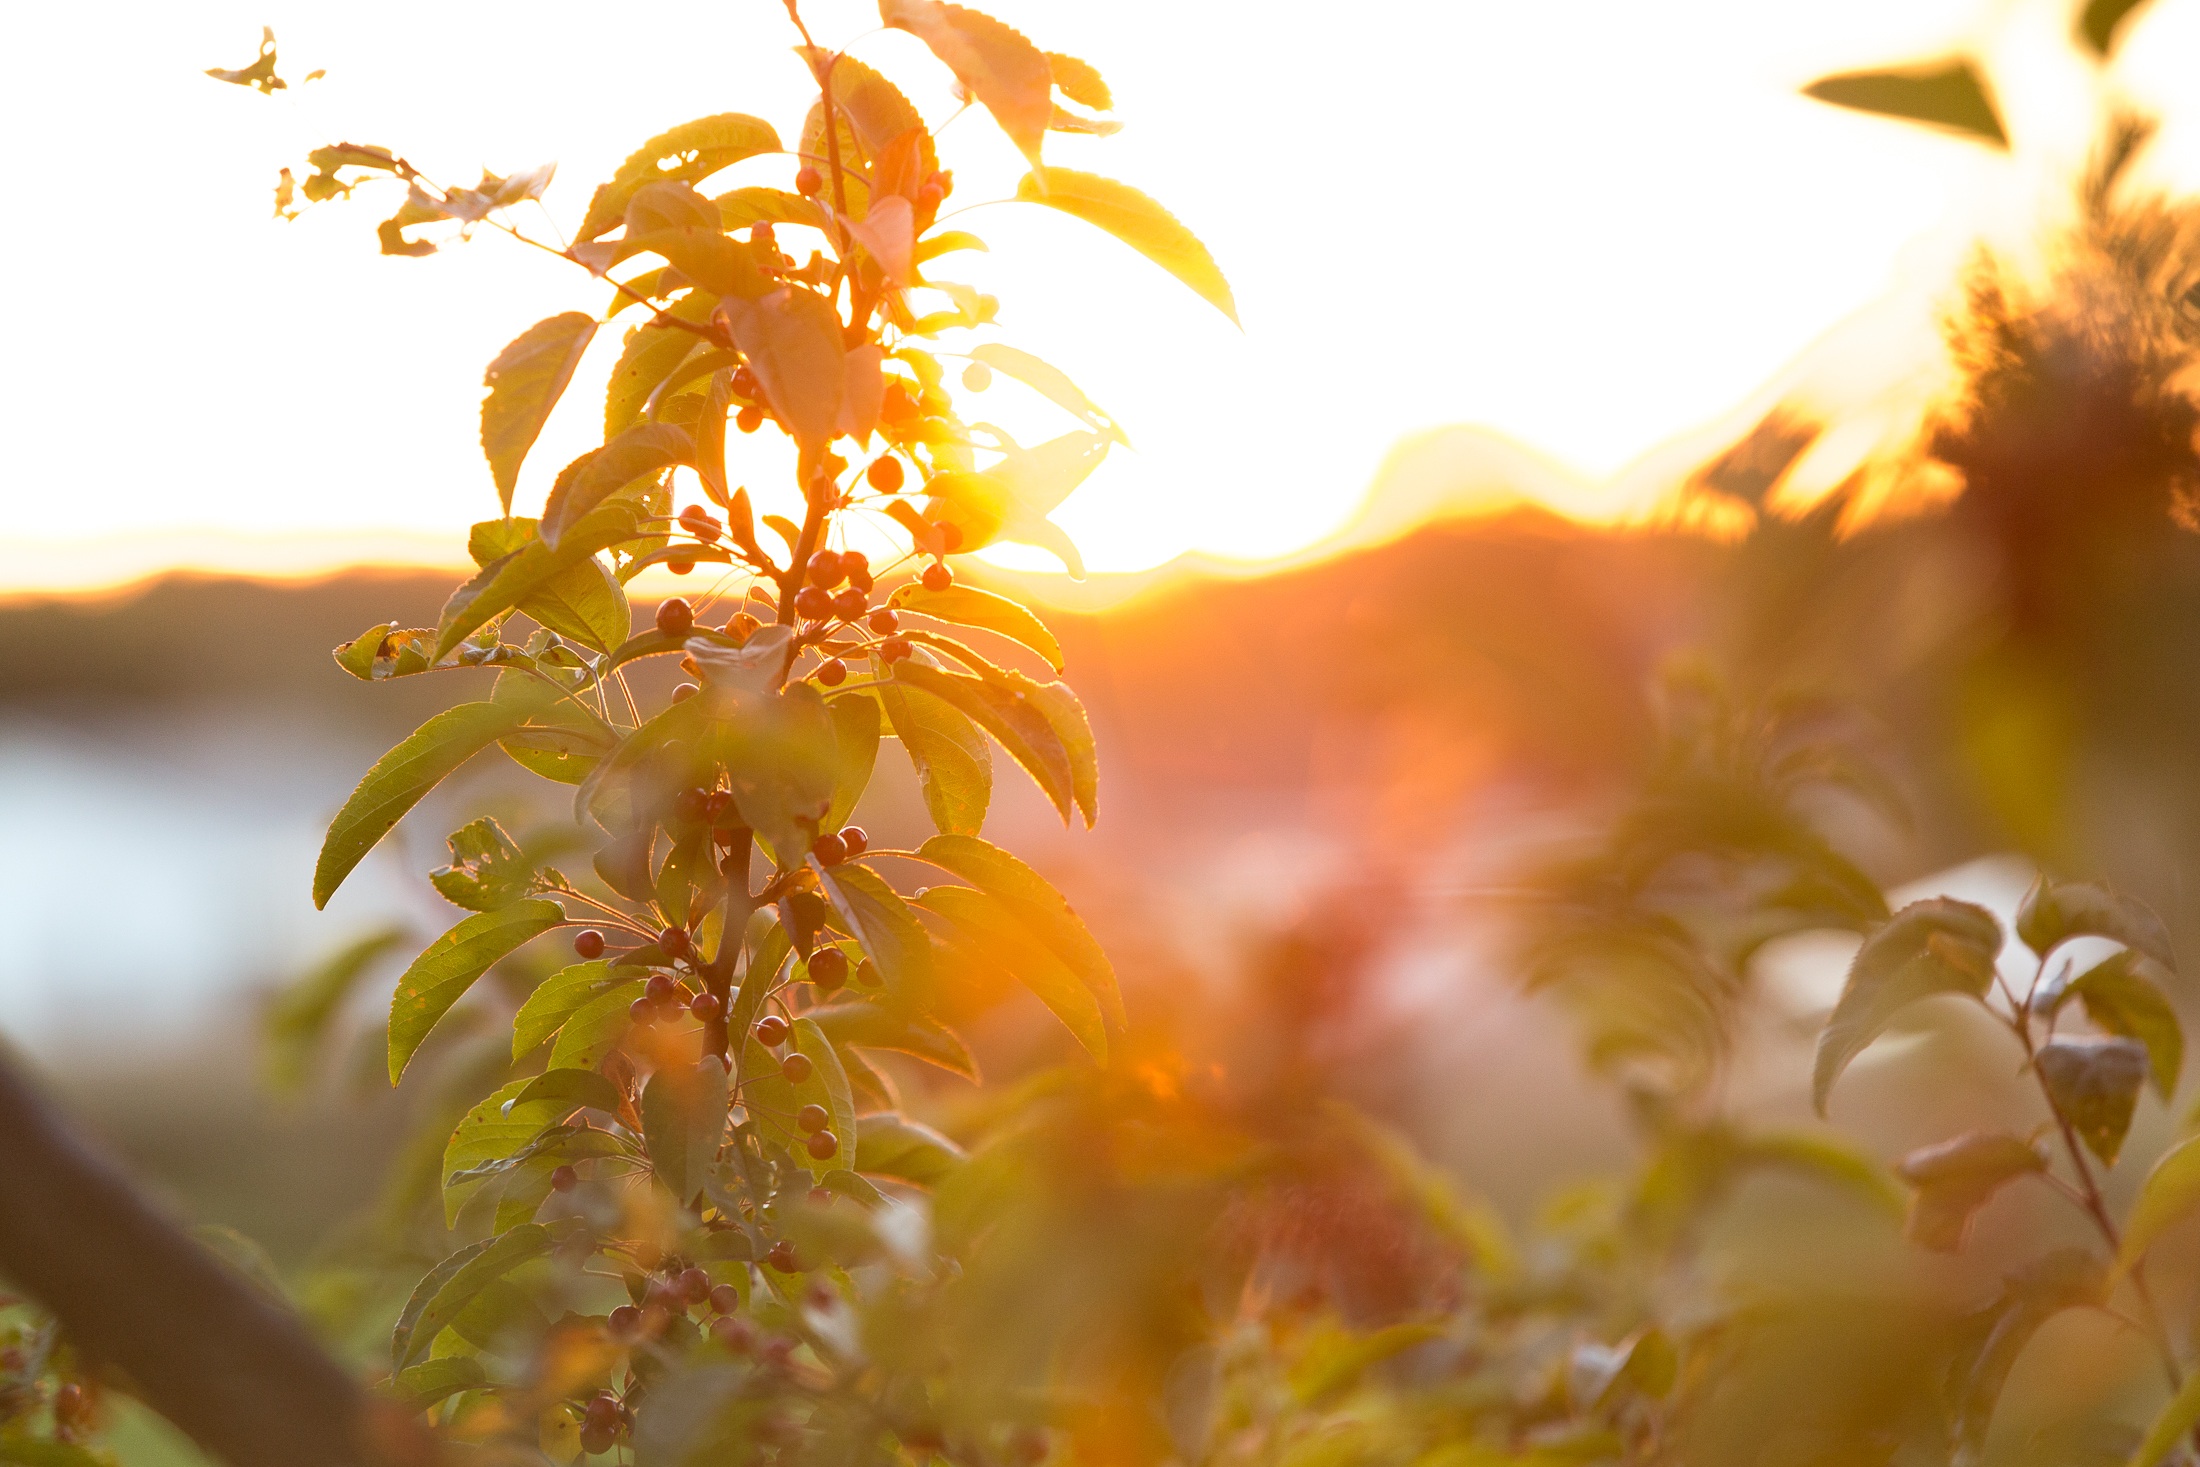
tree, nature, branch, plant, sunlight, morning, leaf, flower, autumn, yellow, flora, season, macro photography